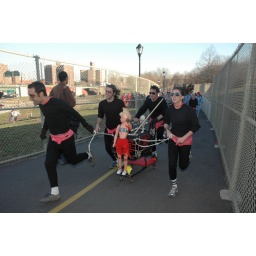
the girl on the right managed to run while flipping the bird in everyone of my shots. that's dedication.